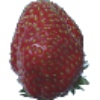
Label: Strawberry Wedge 1